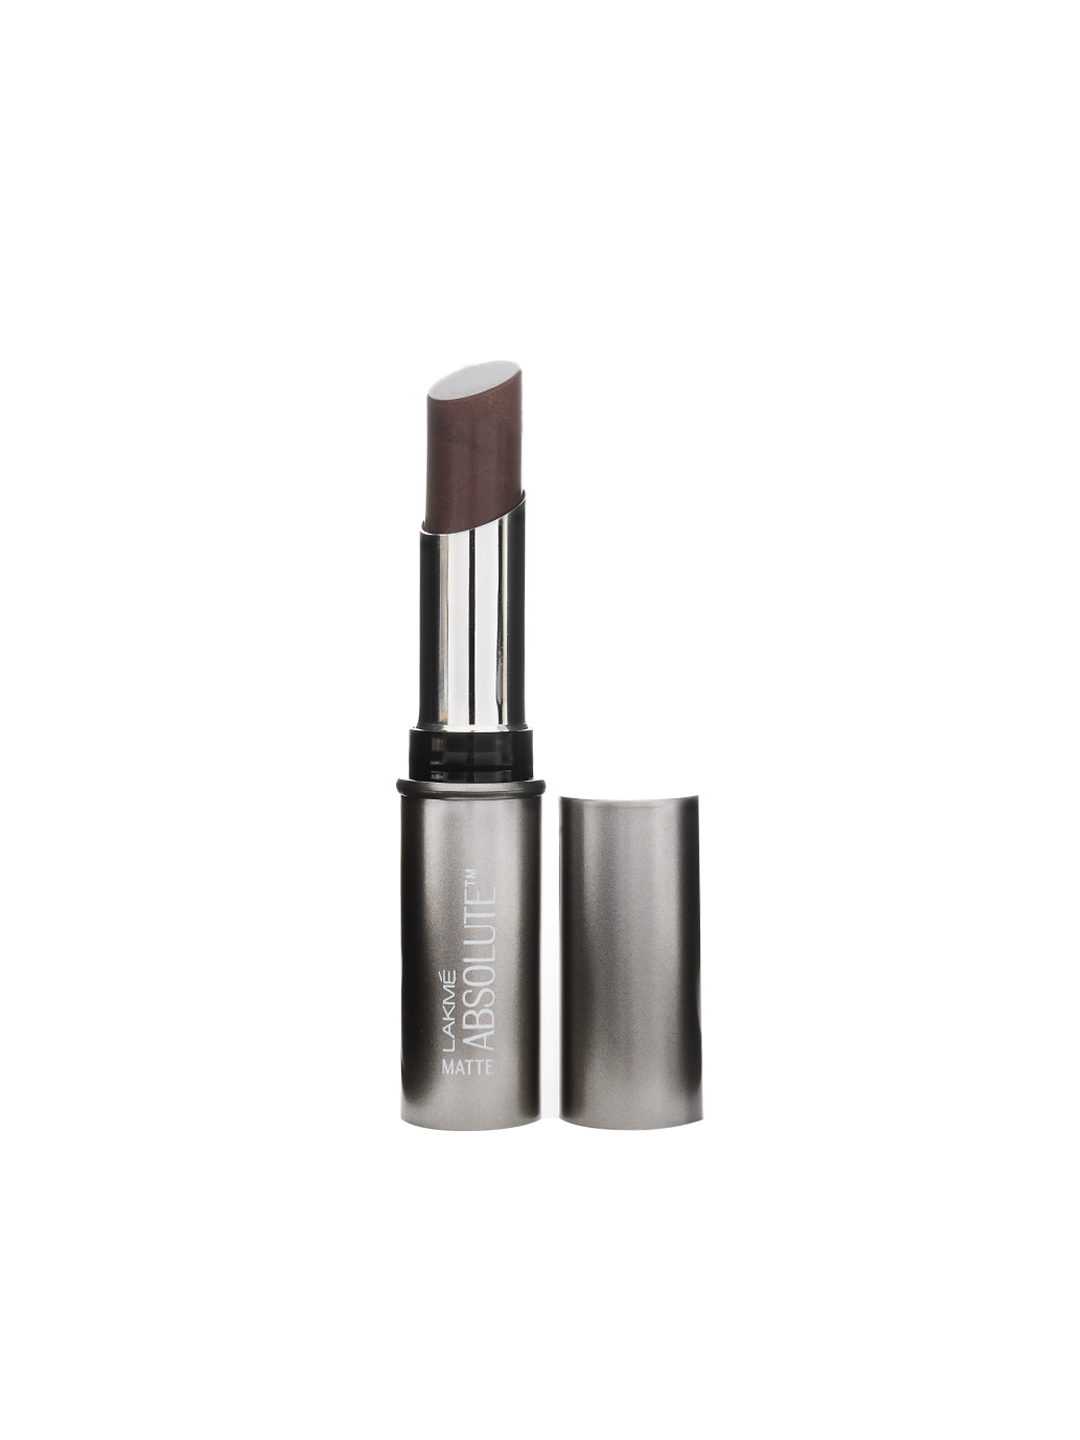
Lakme Absolute Matte Bitter Chocolate Lipstick 53
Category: Personal Care / Lips / Lipstick
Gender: Women
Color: Brown
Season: Spring 2017
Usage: Casual